Metropolitan Community Church of Washington, D.C.

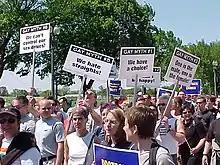
MCCDC helped organize the Millennium March on Washington.

Because of overcrowding, there were three services held each Sunday at the M Street rowhouse. Attendees often had to stand, sit upstairs, or gather in the doorway. In the late 1980s, MCCDC started a building fund to construct a new and permanent facility. By mid-1990, members had raised $235,000 and purchased land on the corner of 5th and Ridge Streets NW, a block from their M Street location. On July 21, 1990, a groundbreaking ceremony and picnic were held, attended by hundreds of people, including Perry. Construction did not begin until the following year after the church raised additional funds.